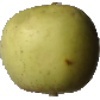
Label: Apple Golden 3